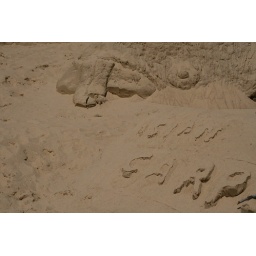
Sand sculptures at a sand sculpture building competition at the beach in Grand Haven.